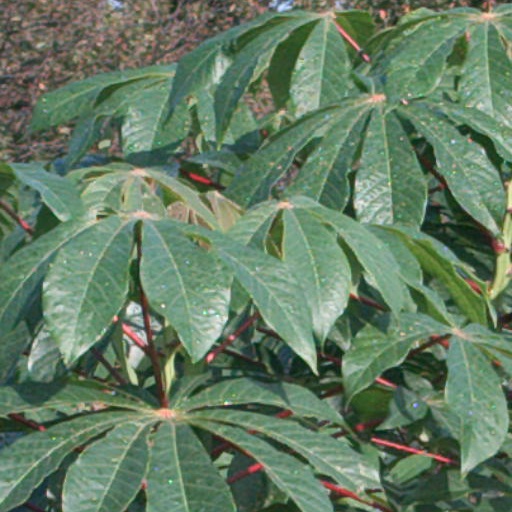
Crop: cassava